Security Service of Ukraine

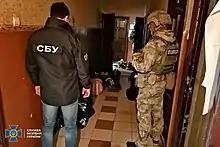
A SBU raid against organized crime in Sumy Oblast

The former Security Service of Ukraine Head Valeriy Khoroshkovsky was involved in several controversies during his tenure. The rector of the Ukrainian Catholic University in Lviv Borys Gudziak heavily criticized a visit from the SBU, forcing Khoroshkovskiy to apologize. Later the head of the Kyiv Bureau of the Konrad Adenauer Foundation, Nico Lange, was detained for a short while and released only after several high-ranking officials from the "German Chancellery" vouched for him. The Security Service described the incident as a misunderstanding. Khoroshkovskiy, as the Chairman of the SBU, eliminated the main competition of Ukrainian TV-giant Inter, officially owned by his wife Olena Khoroshkovskiy, in the face of TVi and Channel 5. In July 2010, Konrad Schuller of the "Frankfurter Allgemeine Zeitung" wrote that Khoroshkovskiy had connections with RosUkrEnergo. The most important source of Khoroshkovskiy's came from RosUkrEnergo. The President's spokesperson, Hanna Herman, in an interview with this newspaper, did not dispute that Dmytro Firtash was one of the sponsors of the Presidential Party of Regions, with the help of which Khoroshkovskiy was appointed to the position of the State Security chairman. Khoroshkovskiy denied any connections to RosUkrEnergo. However it is a fact that Firtash possesses certain privileges in Inter. Schuller also stated that the SBU acts in direct association with RosUkrEnergo, arresting their main opponents (see RosUkrEnergo) to recover their invested money in the recent presidential campaign. Khoroshkovskiy having declined to give an interview to "Frankfurter Allgemeine Zeitung", Schuller posted a quote from one of his other interviews: